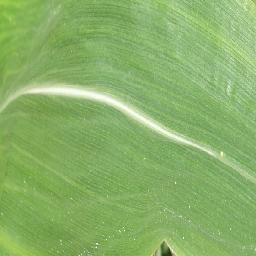
Label: Corn___healthy